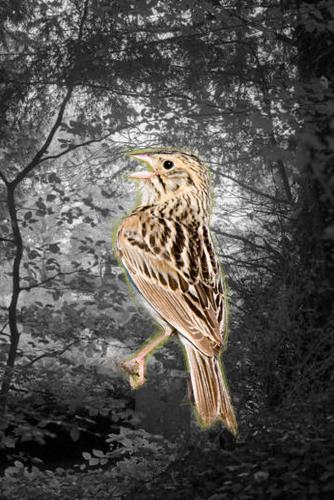
Bird species: Baird_Sparrow
Bird type: landbird
Background: land